Amris

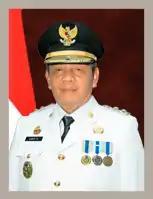
Amris in 2021

Amris (29 December 1957 – 29 April 2021) was an Indonesian politician and general who served as vice mayor of Dumai.